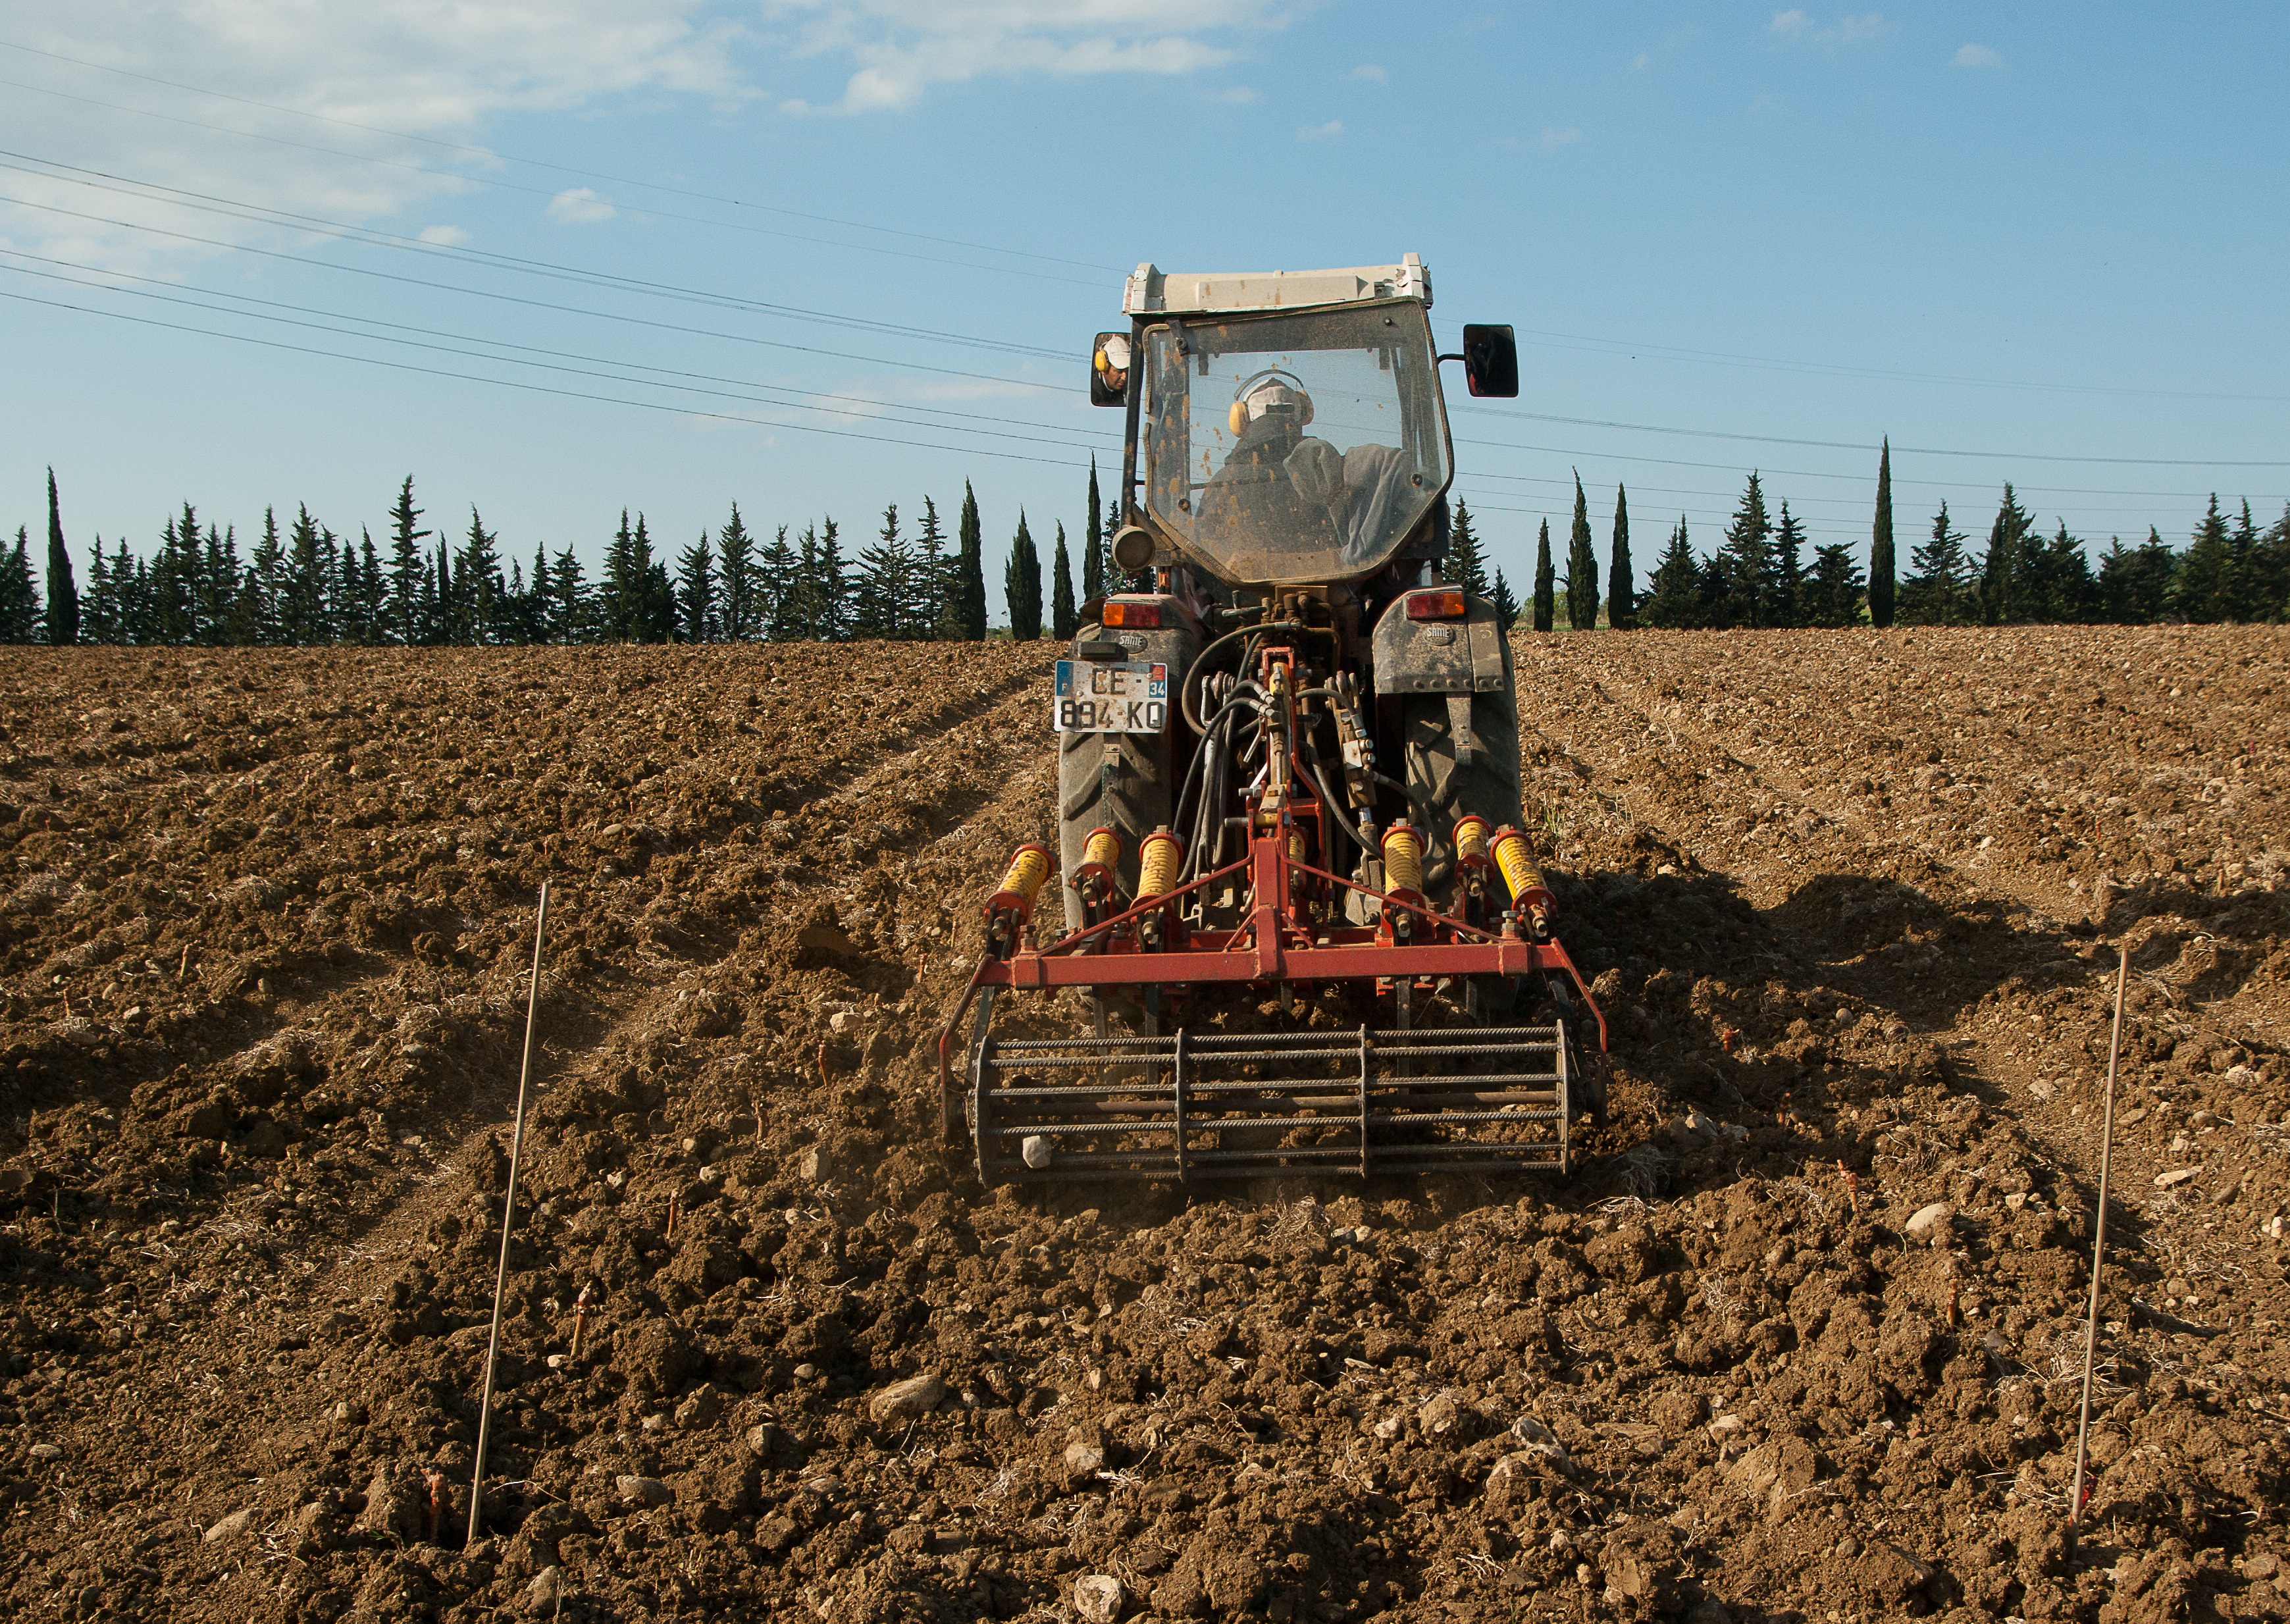
vine, tractor, field, farm, harvest, vehicle, crop, soil, agriculture, plowing, plough, harvester, rural area, agricultural machinery, sowing, grass family